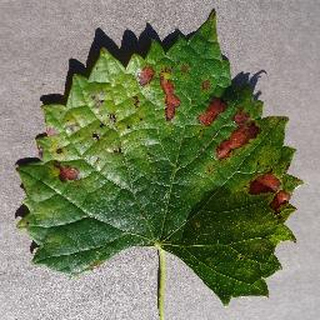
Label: grape_esca_black_measles